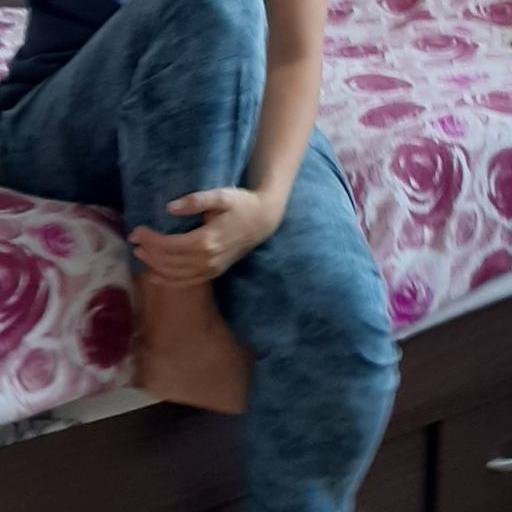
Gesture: no_gesture